One High Line

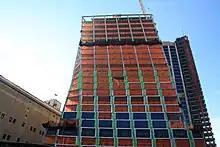
East tower under construction, 2019

Construction for the project began in September 2016 with pilings driven for the foundations of the towers. The taller West tower topped out in August 2018. Construction was expected to conclude in 2019. The shorter East tower topped out in February 2019.